Answer in natural language. Considering the relative positions, where is open cardboard box with respect to Doorway? Choose between the following options: above or below
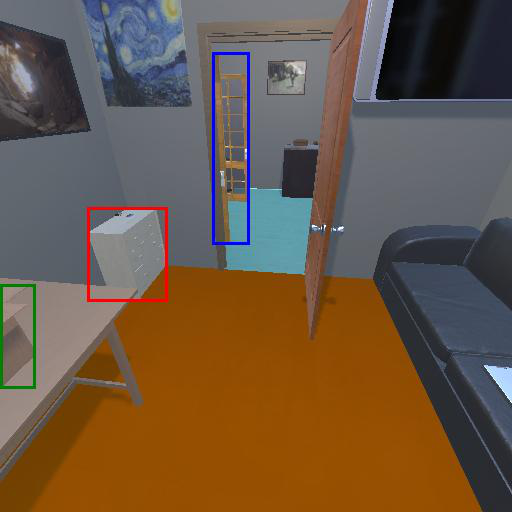
<answer>below</answer>